Brigantes

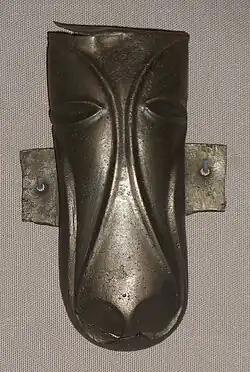
The Stanwick Horse Mask, 1st century AD

The Brigantes were Ancient Britons who in pre-Roman times controlled the largest section of what would become Northern England. Their territory, often referred to as Brigantia, was centred in what was later known as Yorkshire. The Greek geographer Ptolemy named the Brigantes as a people in Ireland also, where they could be found around what is now counties Wexford, Kilkenny and Waterford, while another people named "Brigantii" is mentioned by Strabo as a sub-tribe of the Vindelici in the region of the Alps.